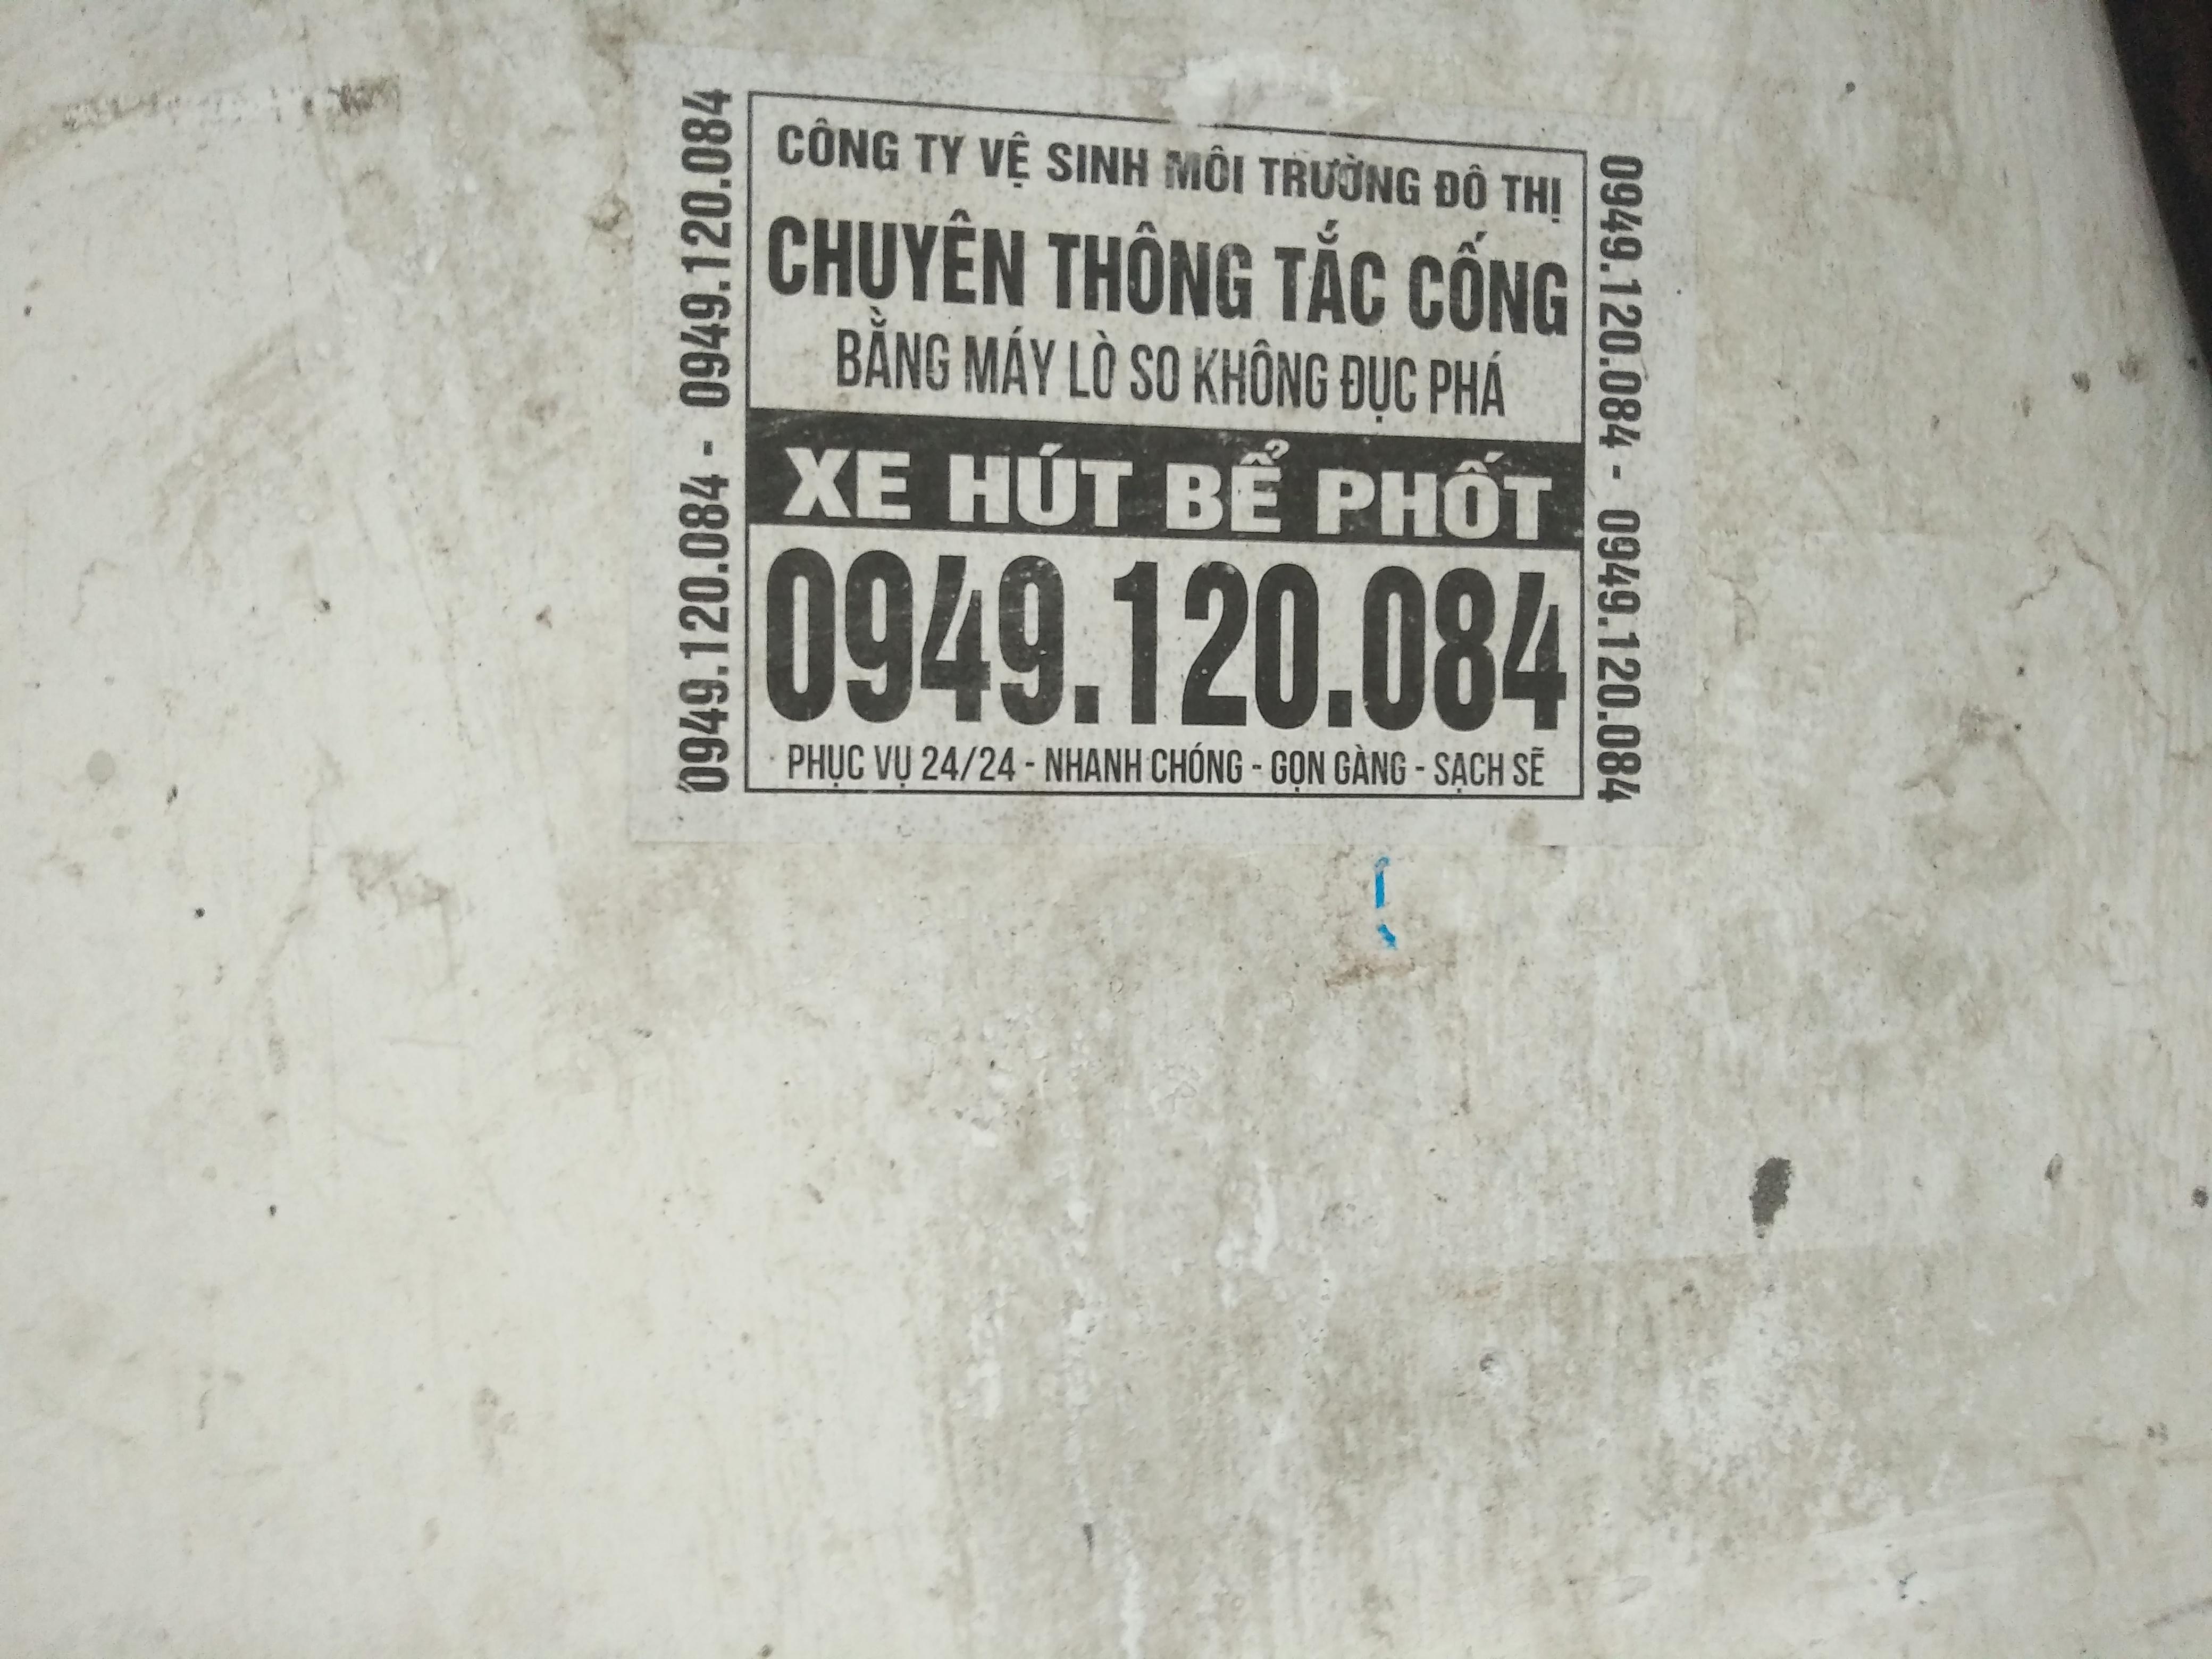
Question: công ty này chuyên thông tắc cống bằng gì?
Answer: bằng máy lò so không đục phá